Lorenzo Pellegrini

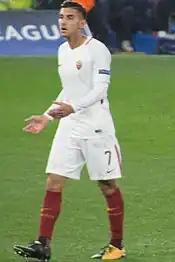
Pellegrini playing for A.S. Roma in 2017.

On 30 June 2017, Roma exercised the buyback clause of €10 million, which was included in Pellegrini's transfer agreement with Sassuolo, to bring him back to Rome on a five-year deal. On the same day Roma youth product Federico Ricci joined Sassuolo outright, for a €3 million fee. Pellegrini scored his first-ever goal for the club on 1 December 2017, netting Roma's third goal in a 3–1 league victory against SPAL.